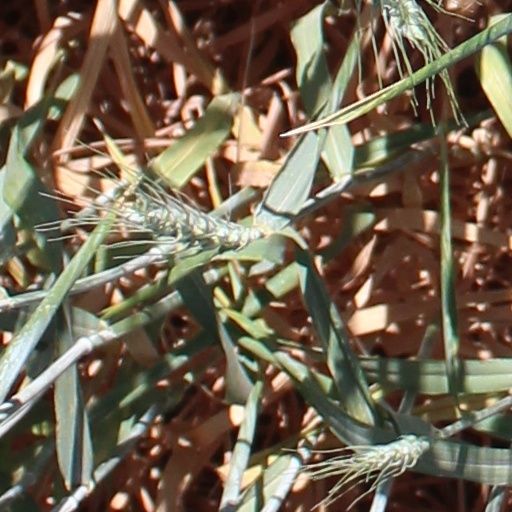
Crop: wheat